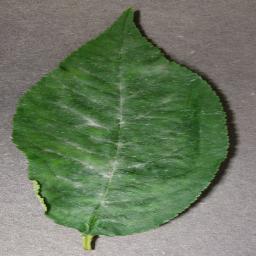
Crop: cherry
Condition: (including_sour)_powdery_mildew